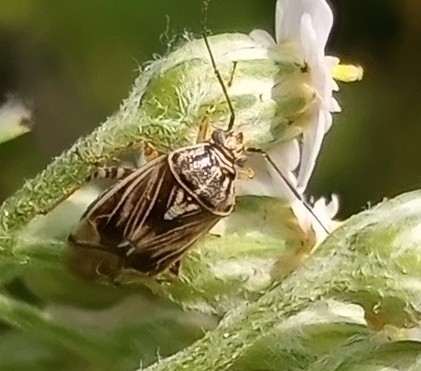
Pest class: lygus_bug